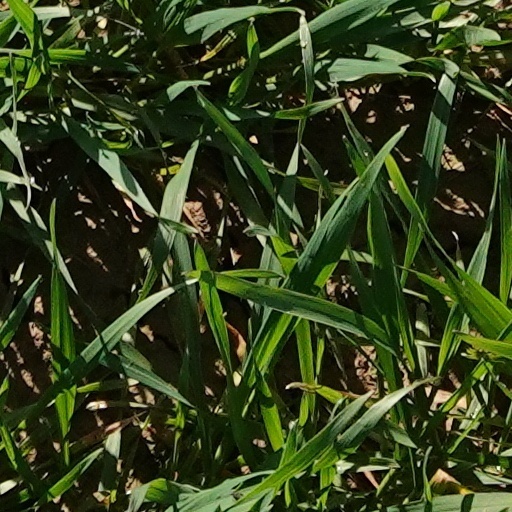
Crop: wheat